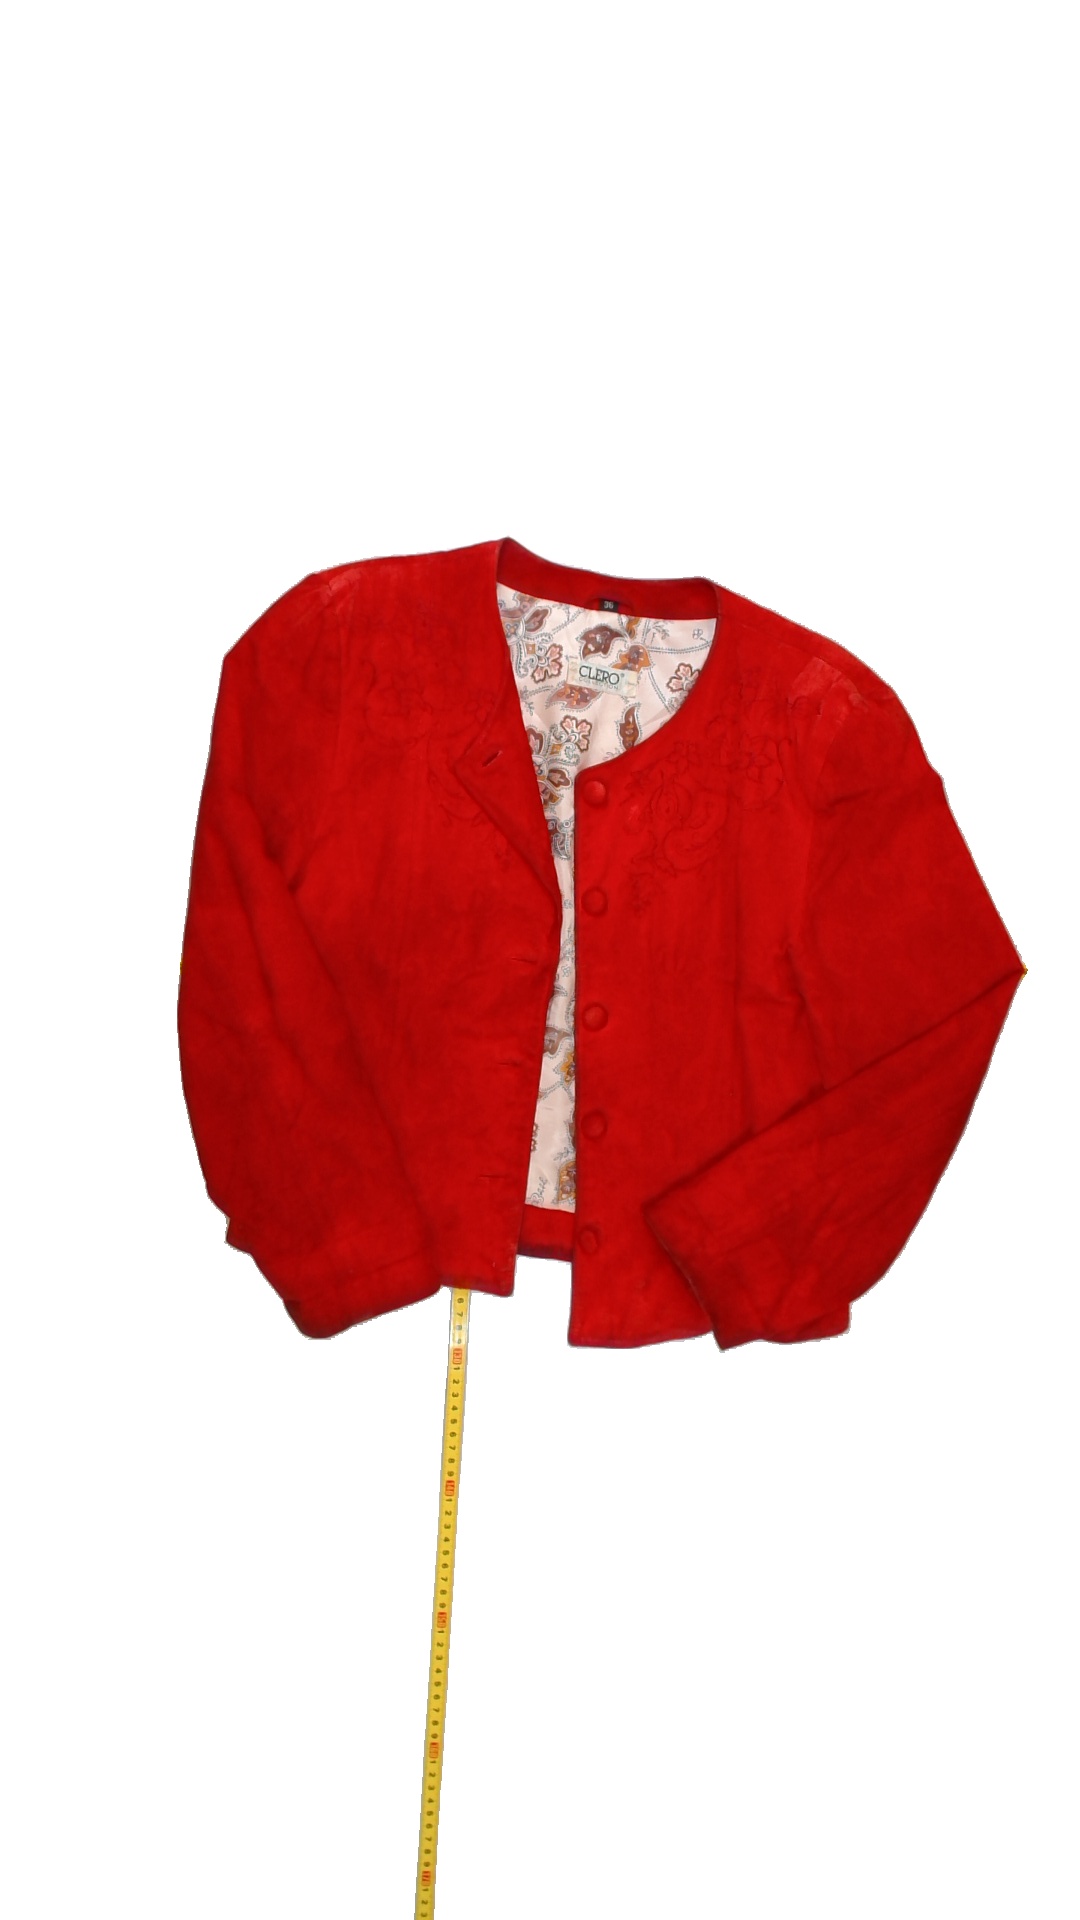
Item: Outerwear (Ladies)
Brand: Not Applicable
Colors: Red
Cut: Collar, Cropped
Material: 100% suede
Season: Summer
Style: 80s
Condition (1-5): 1
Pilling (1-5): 5
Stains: Yes
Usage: Export
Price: <50